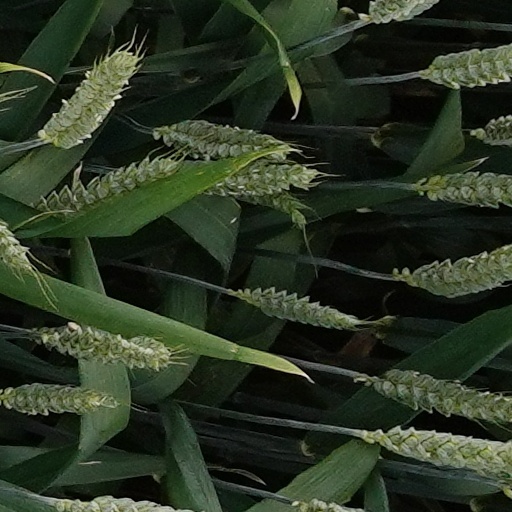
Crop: wheat